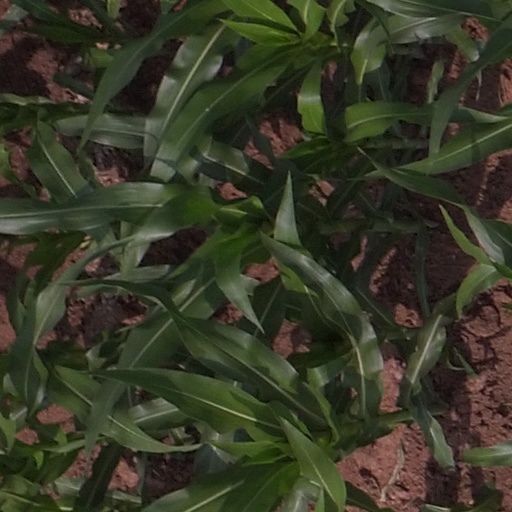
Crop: maize; corn